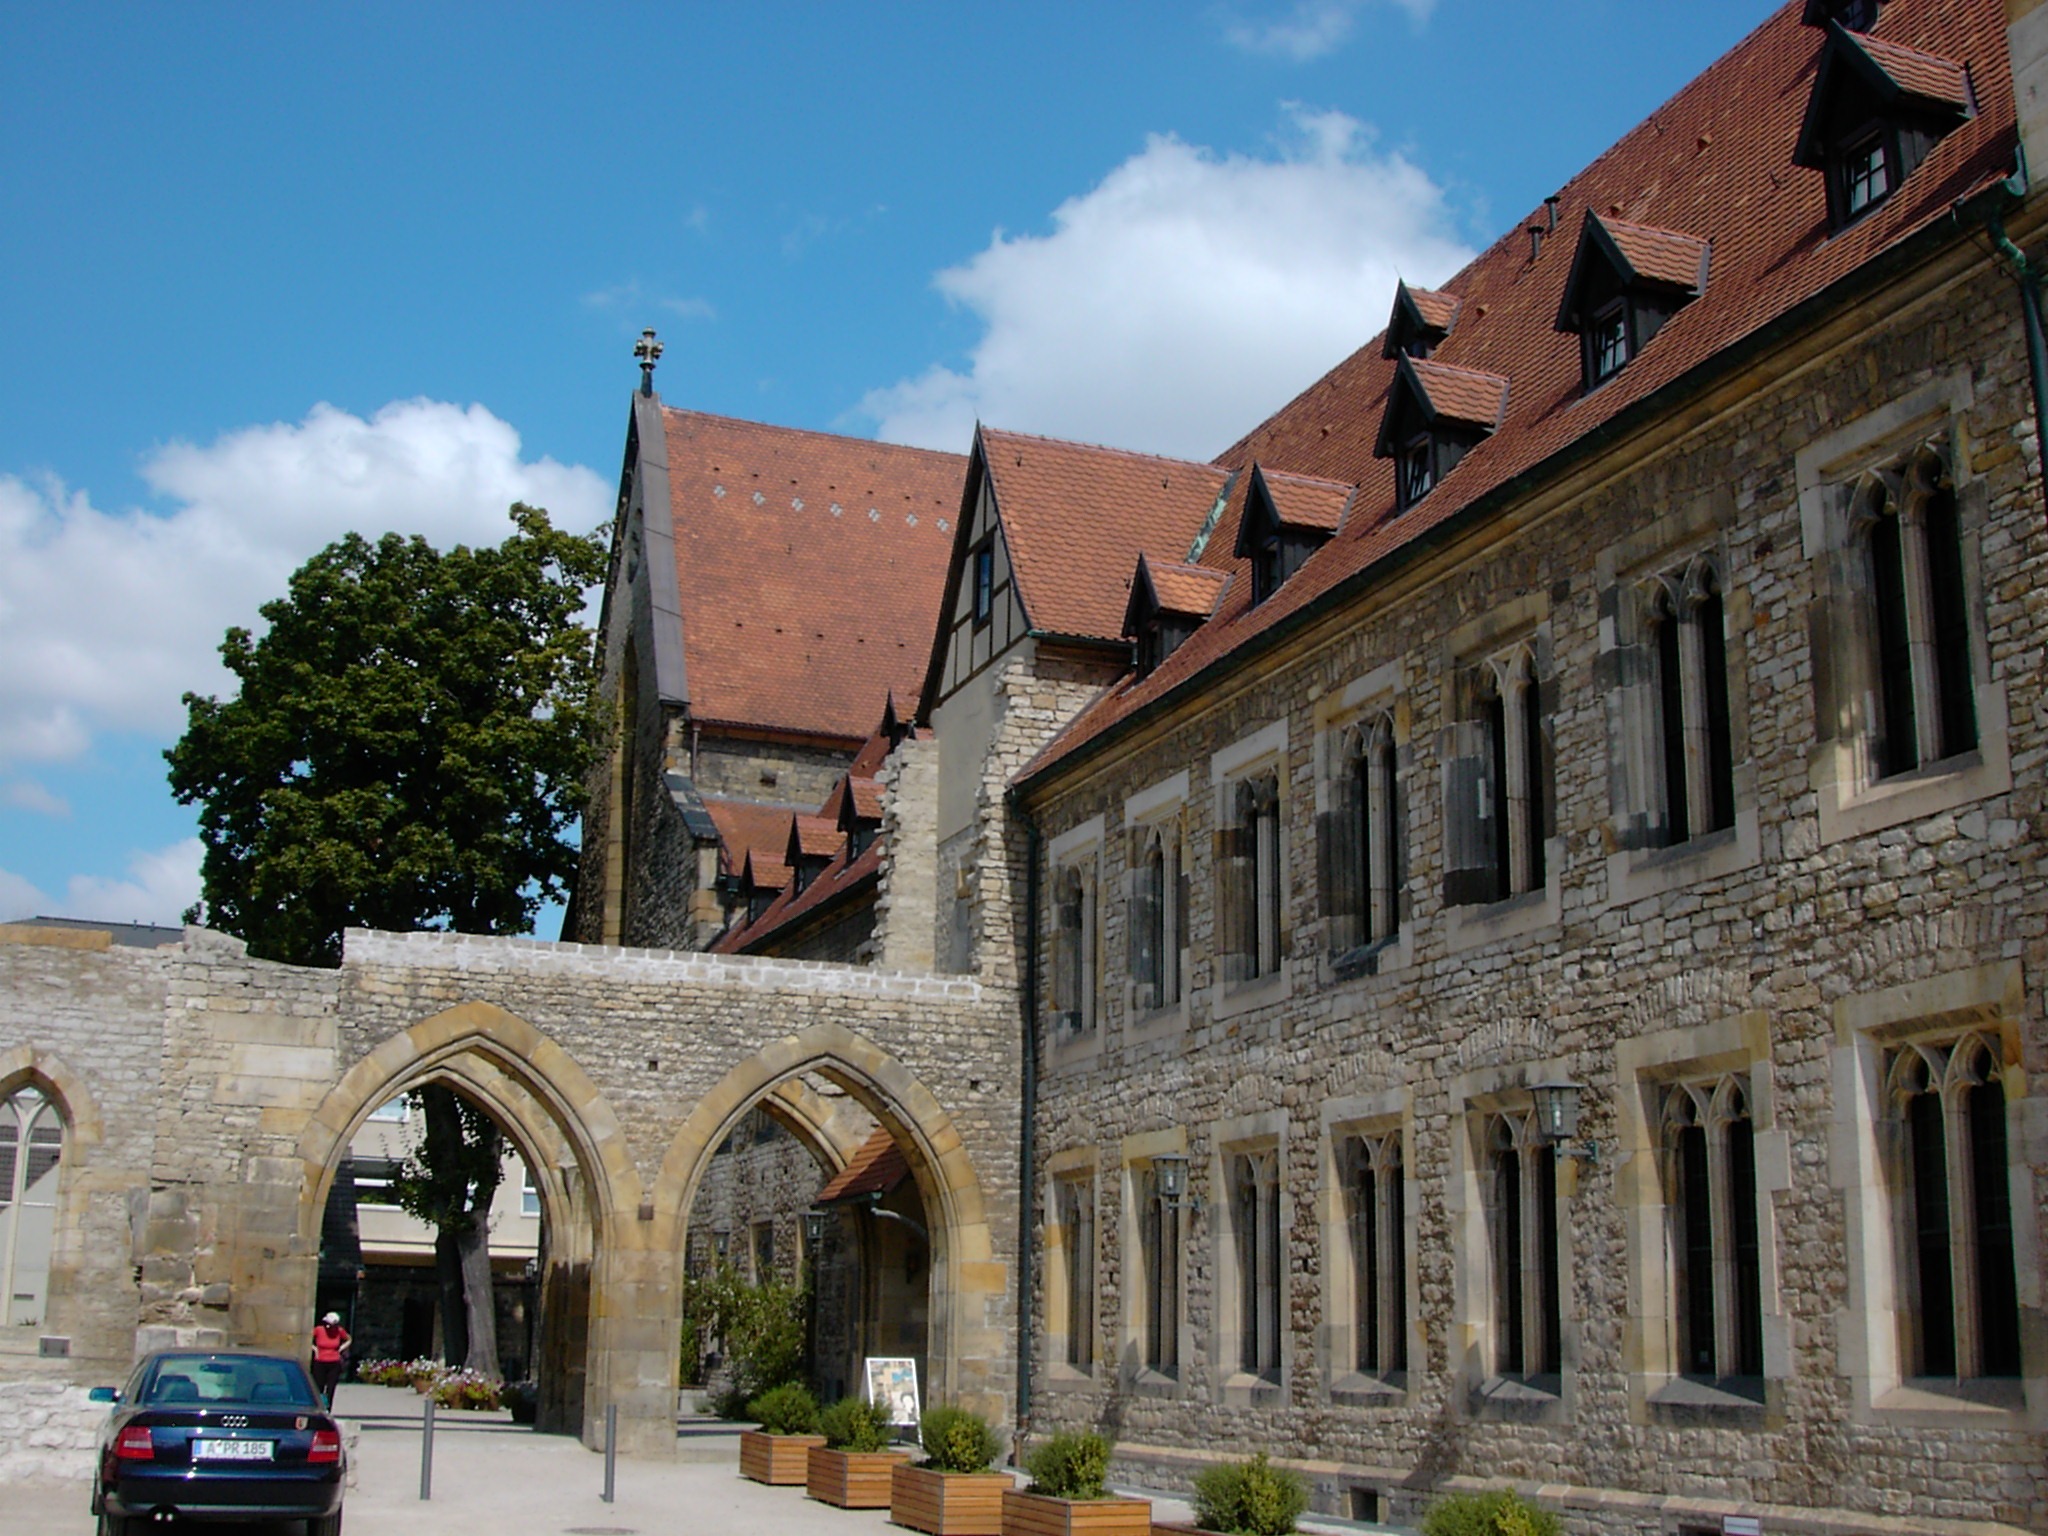
architecture, house, town, building, palace, facade, tourism, monastery, estate, erfurt, neighbourhood, thuringia germany, ancient history, augustinian monastery, luther place